Mrs Thursday

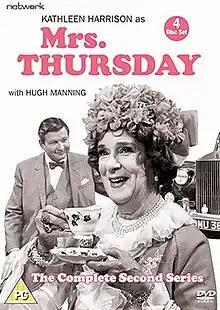

Mrs Thursday is a British television comedy-drama produced by Associated Television. The series was devised by Ted Willis and featured scripts by Jack Rosenthal. It stars veteran British actress Kathleen Harrison as Alice Thursday, a Cockney charwoman who inherits £10 million and the controlling interest in a multinational company upon the death of her employer, as well as his Rolls-Royce and Mayfair mansion. Hugh Manning played Richard Hunter, Mrs. Thursday's butler, business advisor, and confidant.